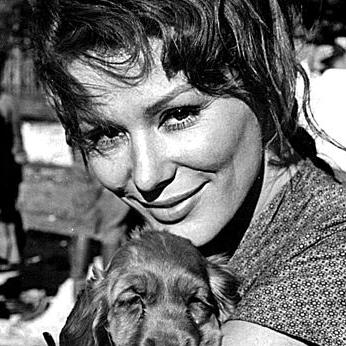
Age: 27